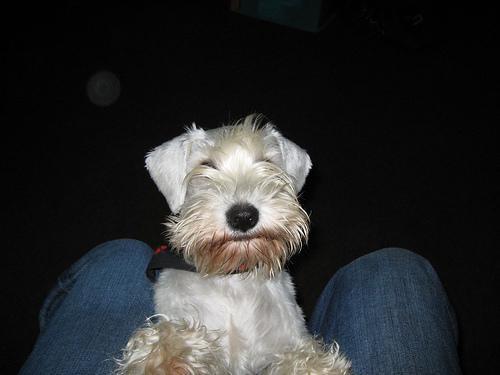
miniature_schnauzer